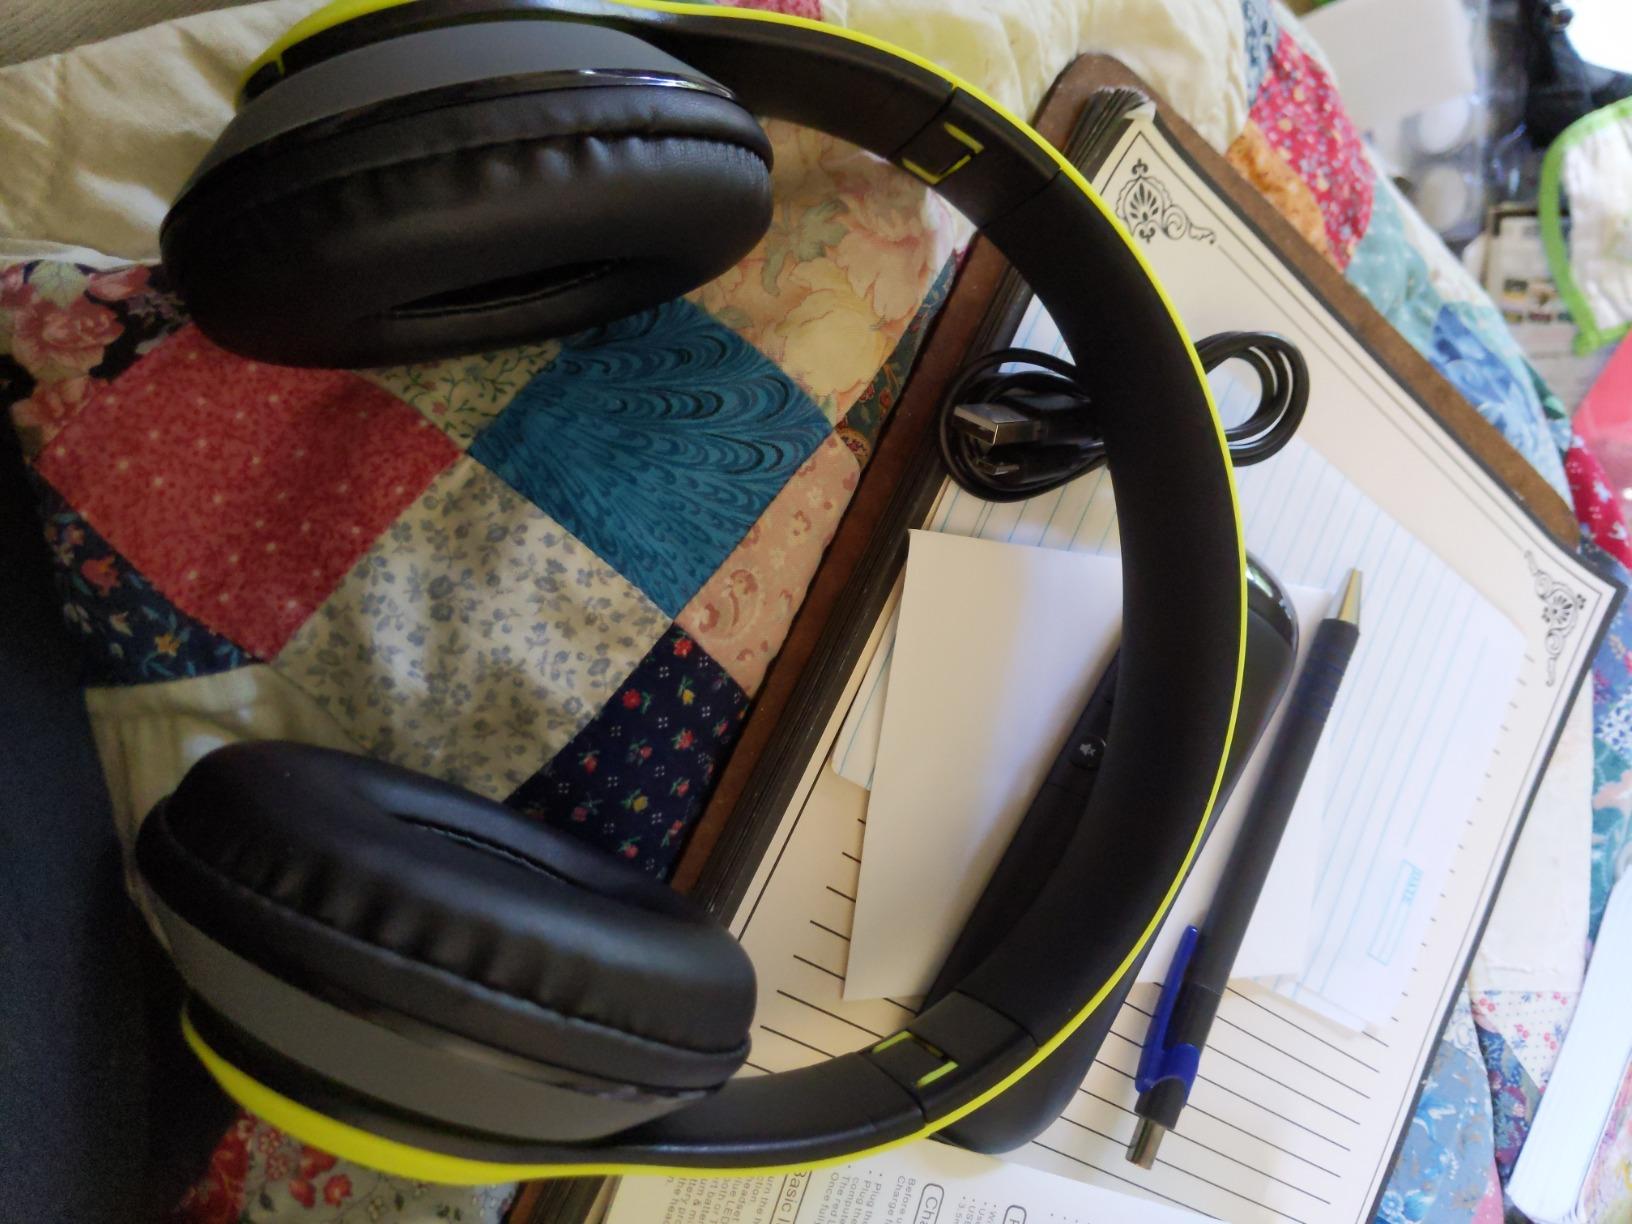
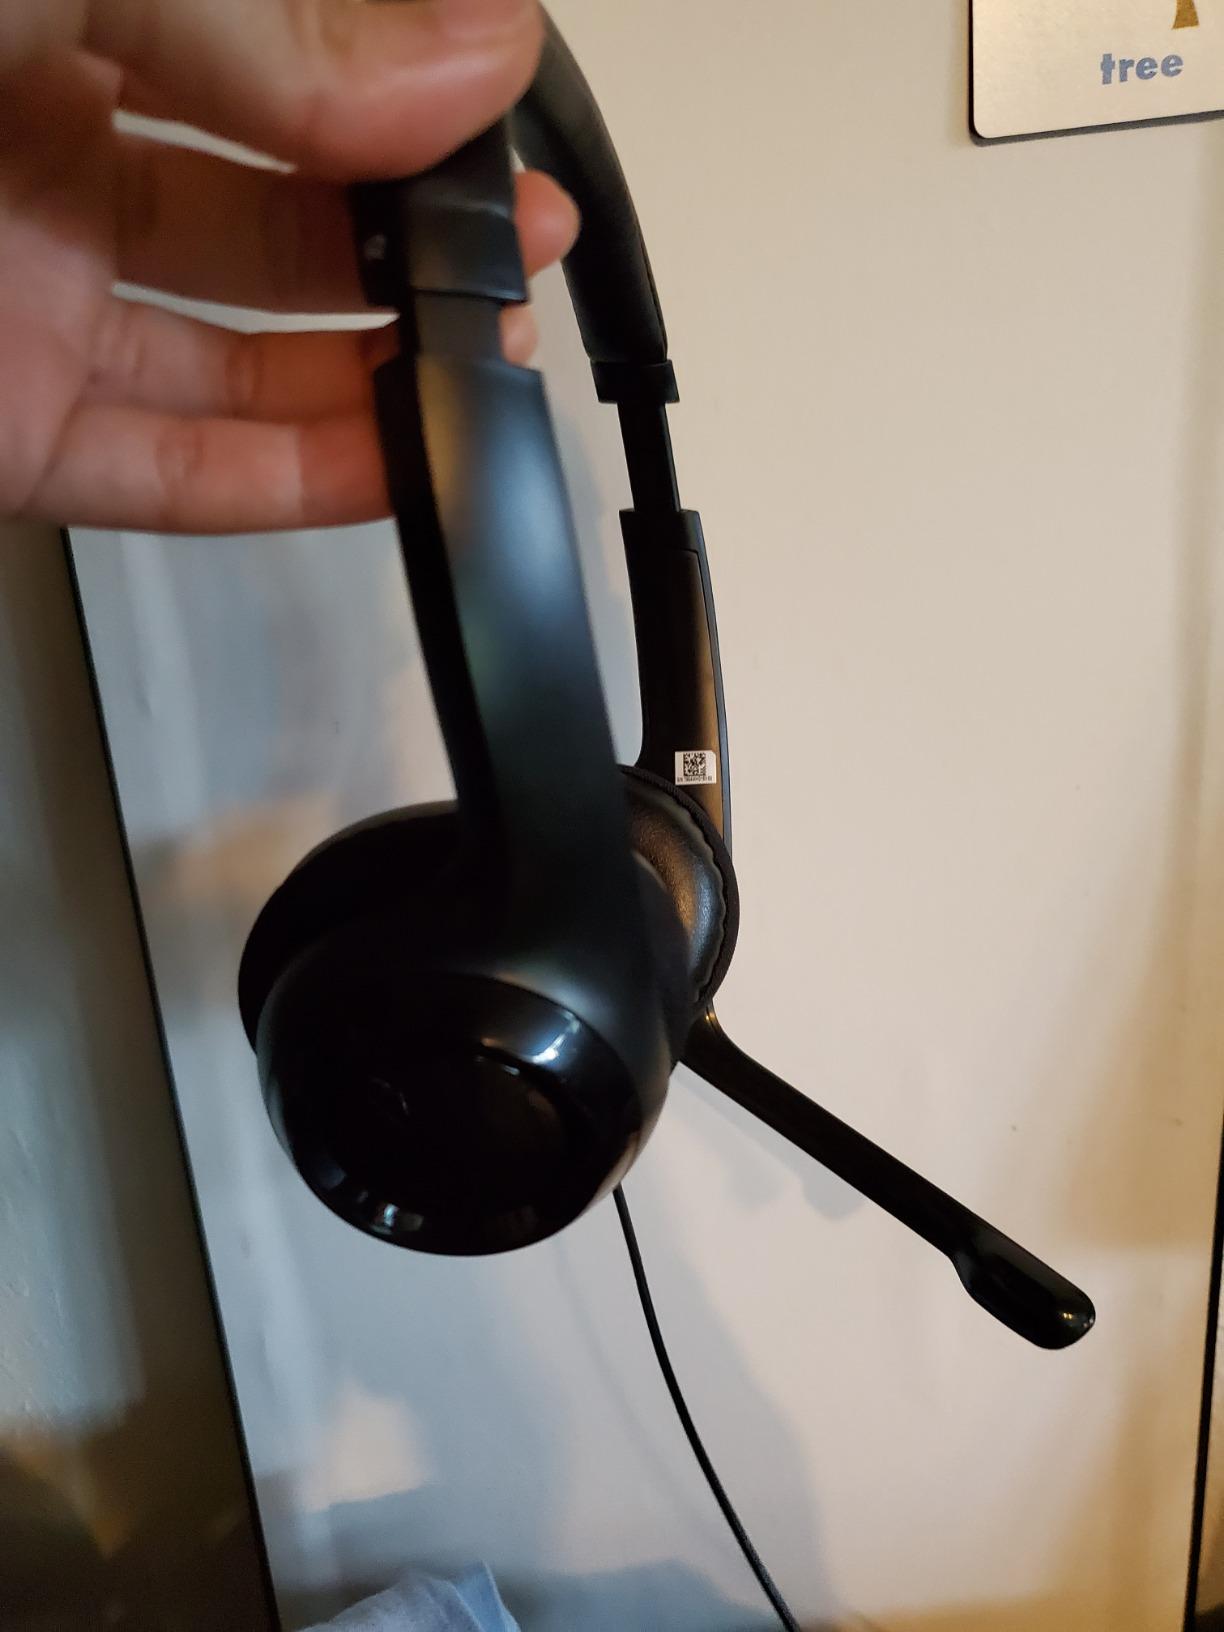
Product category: headphones
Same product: no